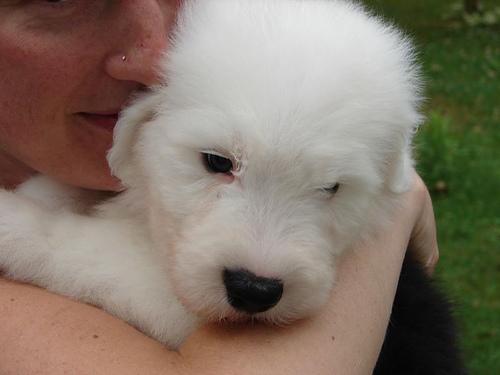
Old_English_sheepdog